21 Jump Street (film)

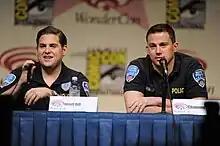
Hill and Tatum promoting the film in costume at WonderCon 2012 in Anaheim, California

The premiere of "21 Jump Street" took place on March 12, 2012, at the Paramount Theatre in Austin, Texas, during SXSW. The film opened in a wide release in theaters on March 16, 2012. "21 Jump Street" grossed $138.4 million in the United States and Canada and $63.1 million in other countries for a worldwide total of $201.6 million; it is also the top-grossing high school comedy film of all time. The film grossed $13.2 million on its opening day. During the weekend, the film grossed $35 million, taking "The Lorax" out of the #1 spot that it held for its first two weeks.